Xiang Chinese

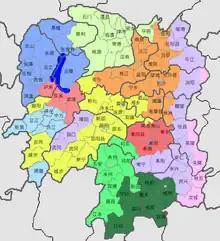
Dialect map of Hunan Province. New Xiang orange, Old Xiang yellow, Chen-Xu Xiang light red. Xiangnan Tuhua dark green and medium green. Note other dialects are shown in larger areas than in the next map. Hakka pink, Southwestern Mandarin light blue, medium blue, light green, and Waxiang dark blue

Since the classification of Yuan Jiahua (1960), Xiang has been considered one of seven major groups of varieties of Chinese. Jerry Norman classified Xiang, Gan and Wu as central groups, intermediate between the Mandarin group to the north and the southern groups, Min, Hakka and Yue.